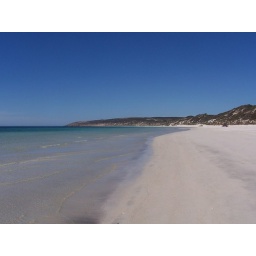
Only beach open to vehicles - we got our hire car well and struly stuck in the sand!